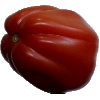
Label: Tomato Heart 1